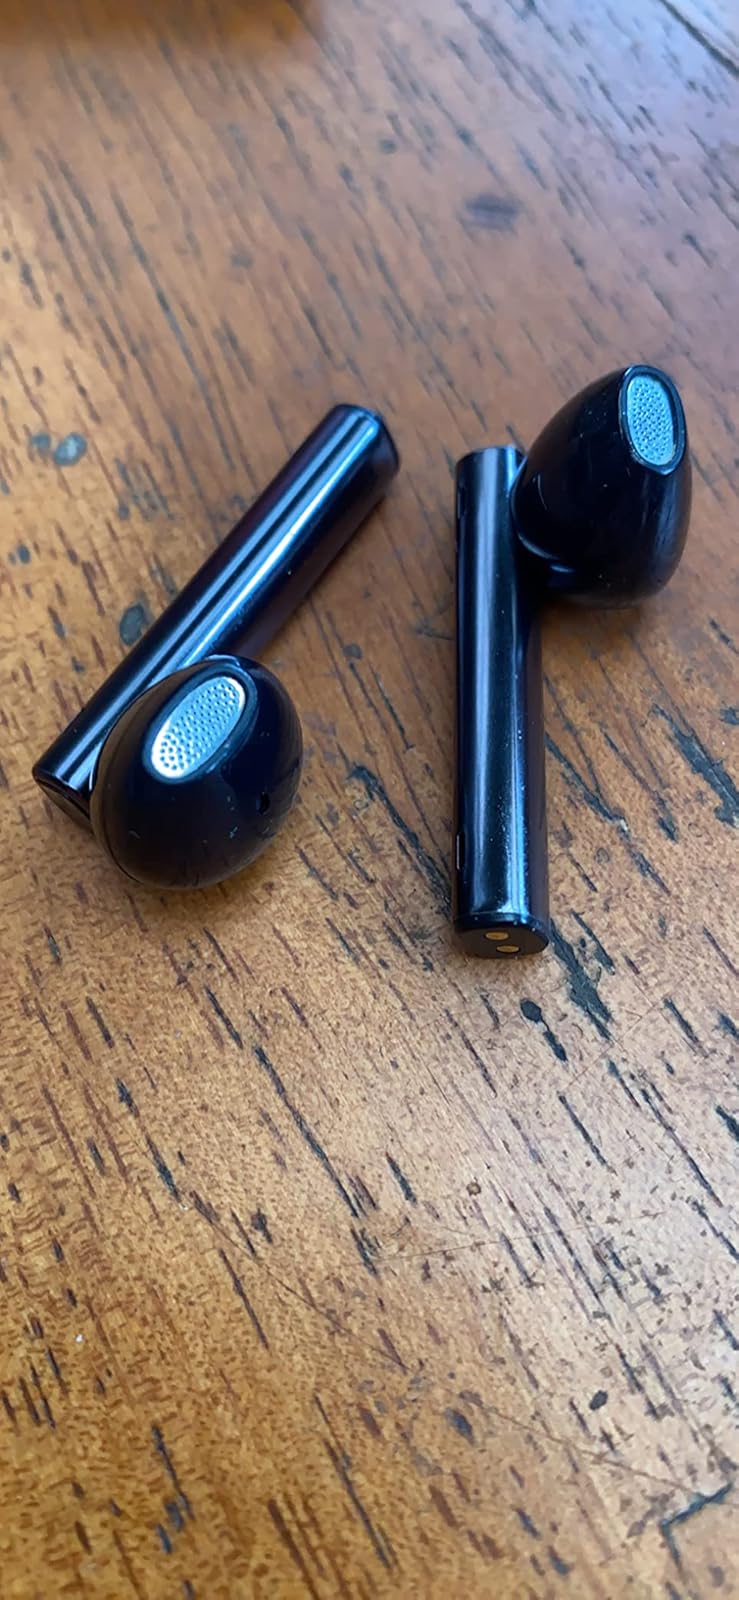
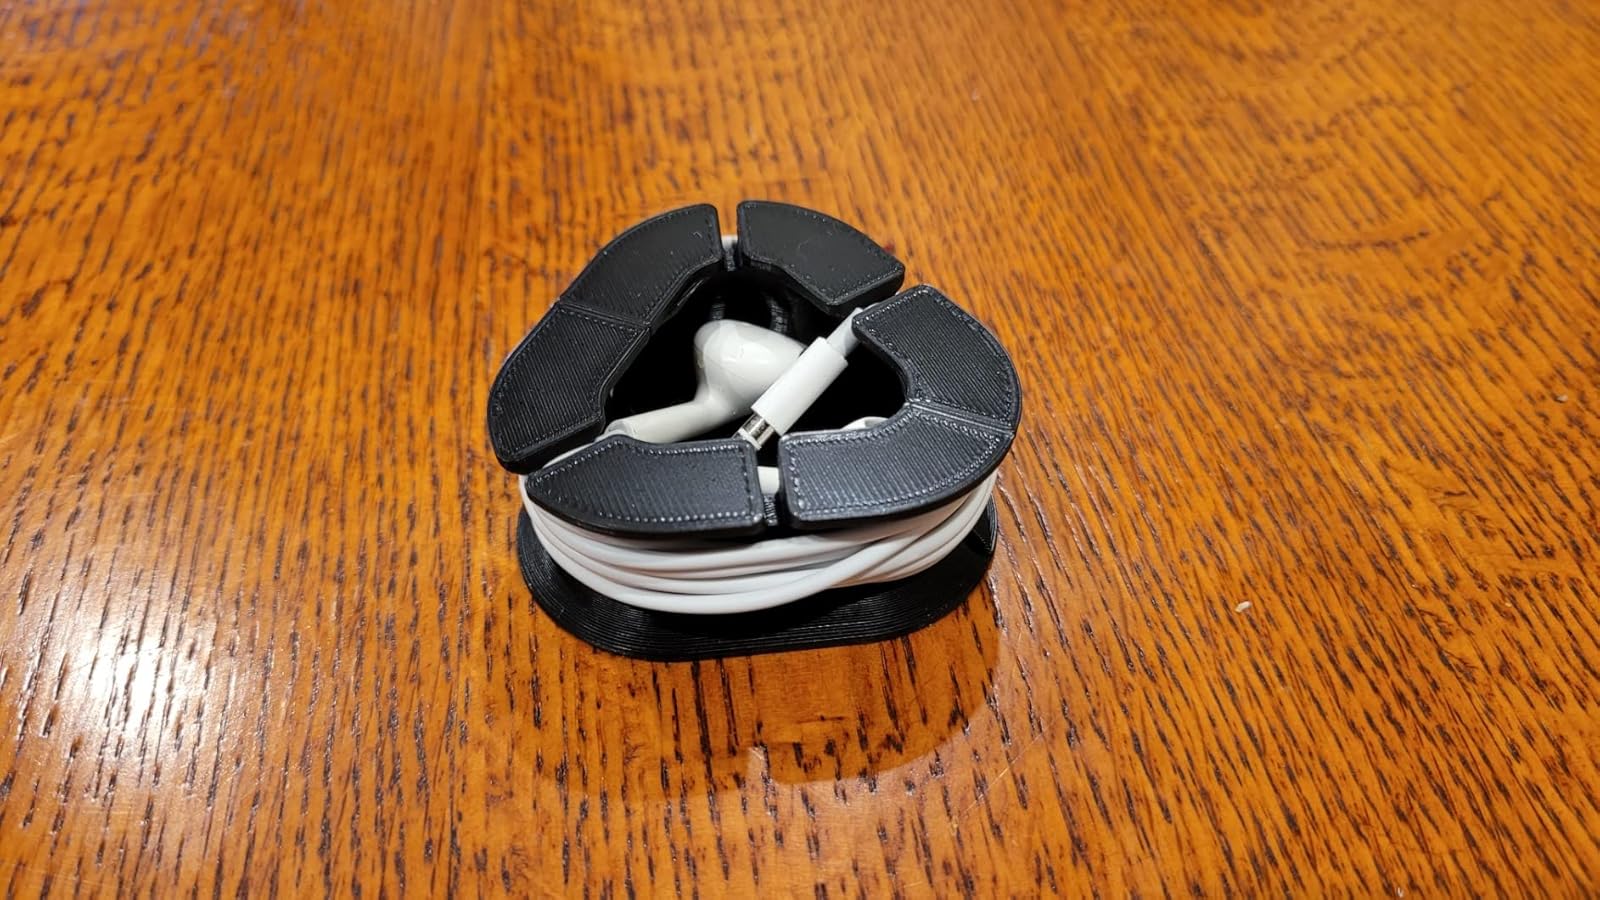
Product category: earbuds
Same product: no